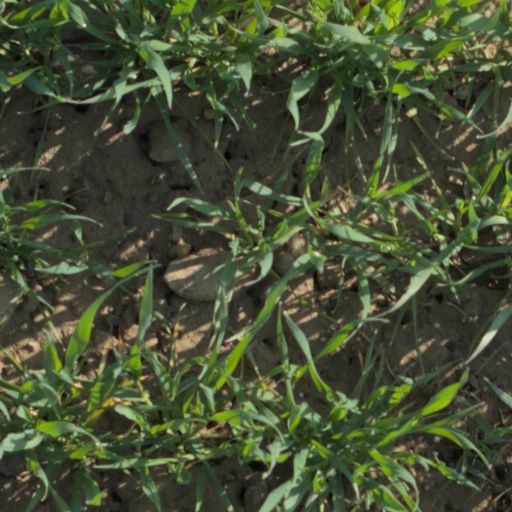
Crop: wheat